Demon core

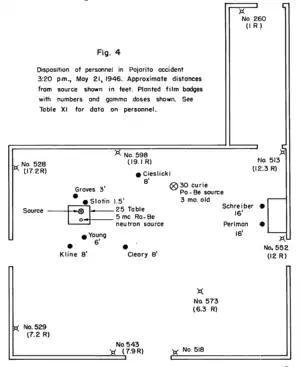
A sketch used by doctors to determine the amount of radiation to which each person in the room had been exposed during the excursion

The refined plutonium was shipped from the Hanford Site in Washington to the Los Alamos Laboratory; an inventory document dated August 30 shows Los Alamos had expended "HS-1, 2, 3, 4; R-1" (the components of the Trinity and Nagasaki bombs) and had in its possession "HS-5, 6; R-2", finished and in the hands of quality control. Material for "HS-7, R-3" was in the Los Alamos metallurgy section and would also be ready by September 5 (it is not certain whether this date allowed for the unmentioned "HS-8s fabrication to complete the fourth core). The metallurgists used a plutonium-gallium alloy, which stabilized the delta phase allotrope of plutonium so it could be hot pressed into the desired spherical shape. As plutonium was found to corrode readily, the sphere was then coated with nickel.